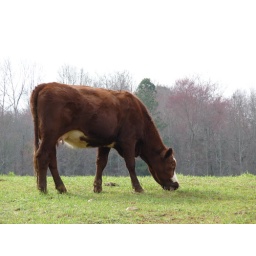
cows in the back field